John Grazier

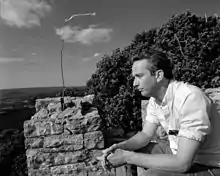
Grazier in 1992

John Grazier (June 23, 1946 – December 27, 2022) was an American realist painter, working with India ink airbrush, pencil and oil paint. He is an American artist of the late-20th century known for his meticulous cross-hatching technique, skewed perspective, and a "dreamlike" representation of seemingly ordinary subjects, such as buses, coffee cups, office buildings, Victorian-style porches, and phone booths.